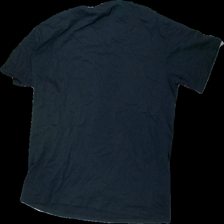
View: back
Type: T-shirt
Category: Unisex
Brand: Not in the list
Brand text on label: Engelsons
Colors: Black
Material: 100% polyester
Cut: Regular, C-collar
Size: XXL
Season: All
Price range: <50
Recommended usage: Reuse